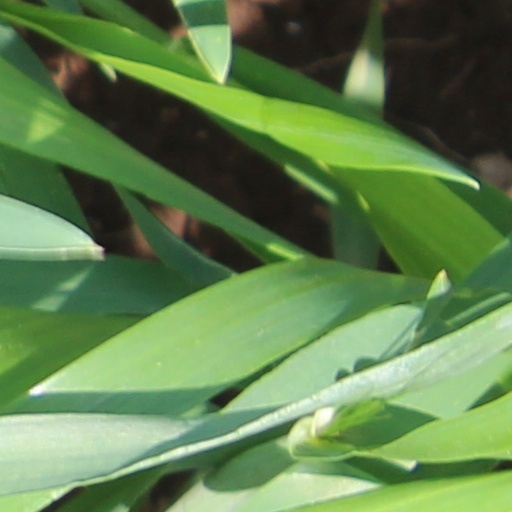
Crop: wheat